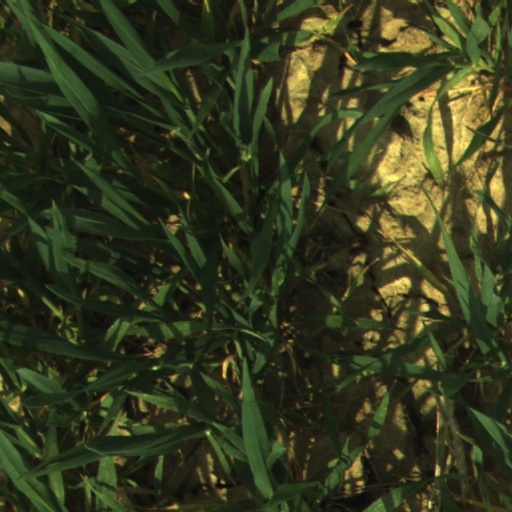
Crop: wheat